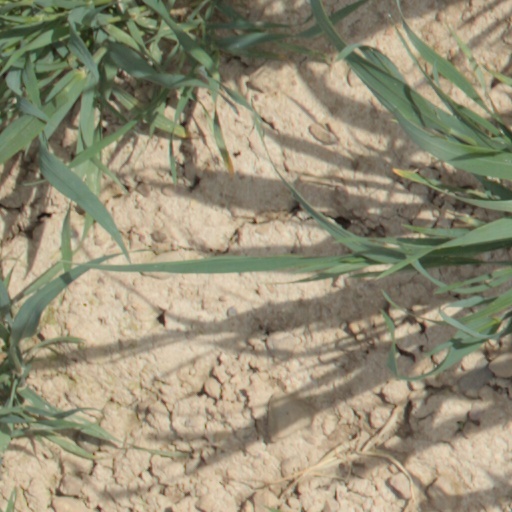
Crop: wheat